Plaza Hotel (Jacksonville)

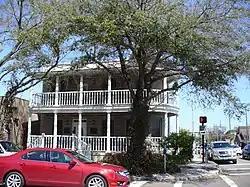
Plaza Hotel, Jacksonville, FL

The Plaza Hotel is a historic hotel in Jacksonville, Florida. On December 30, 1992, it was added to the U.S. National Register of Historic Places.